William McMillan (Australian politician)

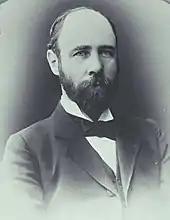
McMillan at the 1898 Australasian Federal Convention

In 1887, McMillan was elected as the member for East Sydney in the New South Wales Legislative Assembly for the Free Trade and Liberal Association, which he had helped found, and held it until shifting in 1894 to the seat of Burwood. He was Colonial Treasurer from March 1889 to July 1891 in Sir Henry Parkes fifth free trade Government. An ardent Federationist, he was a delegate to the 1890 conference on the federation of Australia and the 1891 National Australasian Convention. In March 1897 he was elected to the Australasian Federal Convention, and chaired its finance committee. However, in a shock result for Federationists, he lost his seat of Burwood in the NSW 1898 general elections. A prolonged absence overseas at this time doubtless caused discontent. More speculatively, the intensification of political competition in amid the controversy over Federation may have brought out his lack of political skills. It was at this time that the governor of the New South Wales, the 7th Earl of Beauchamp, privately judged McMillan to be "dull, prosy, preachy and much too long".